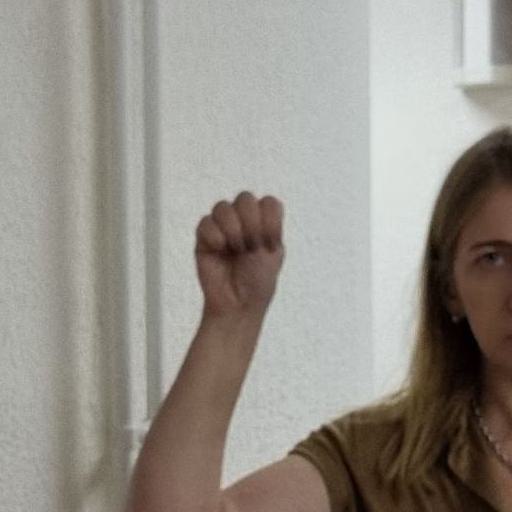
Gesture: fist